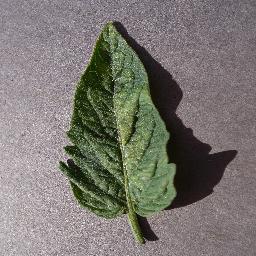
Label: Tomato___Spider_mites Two-spotted_spider_mite